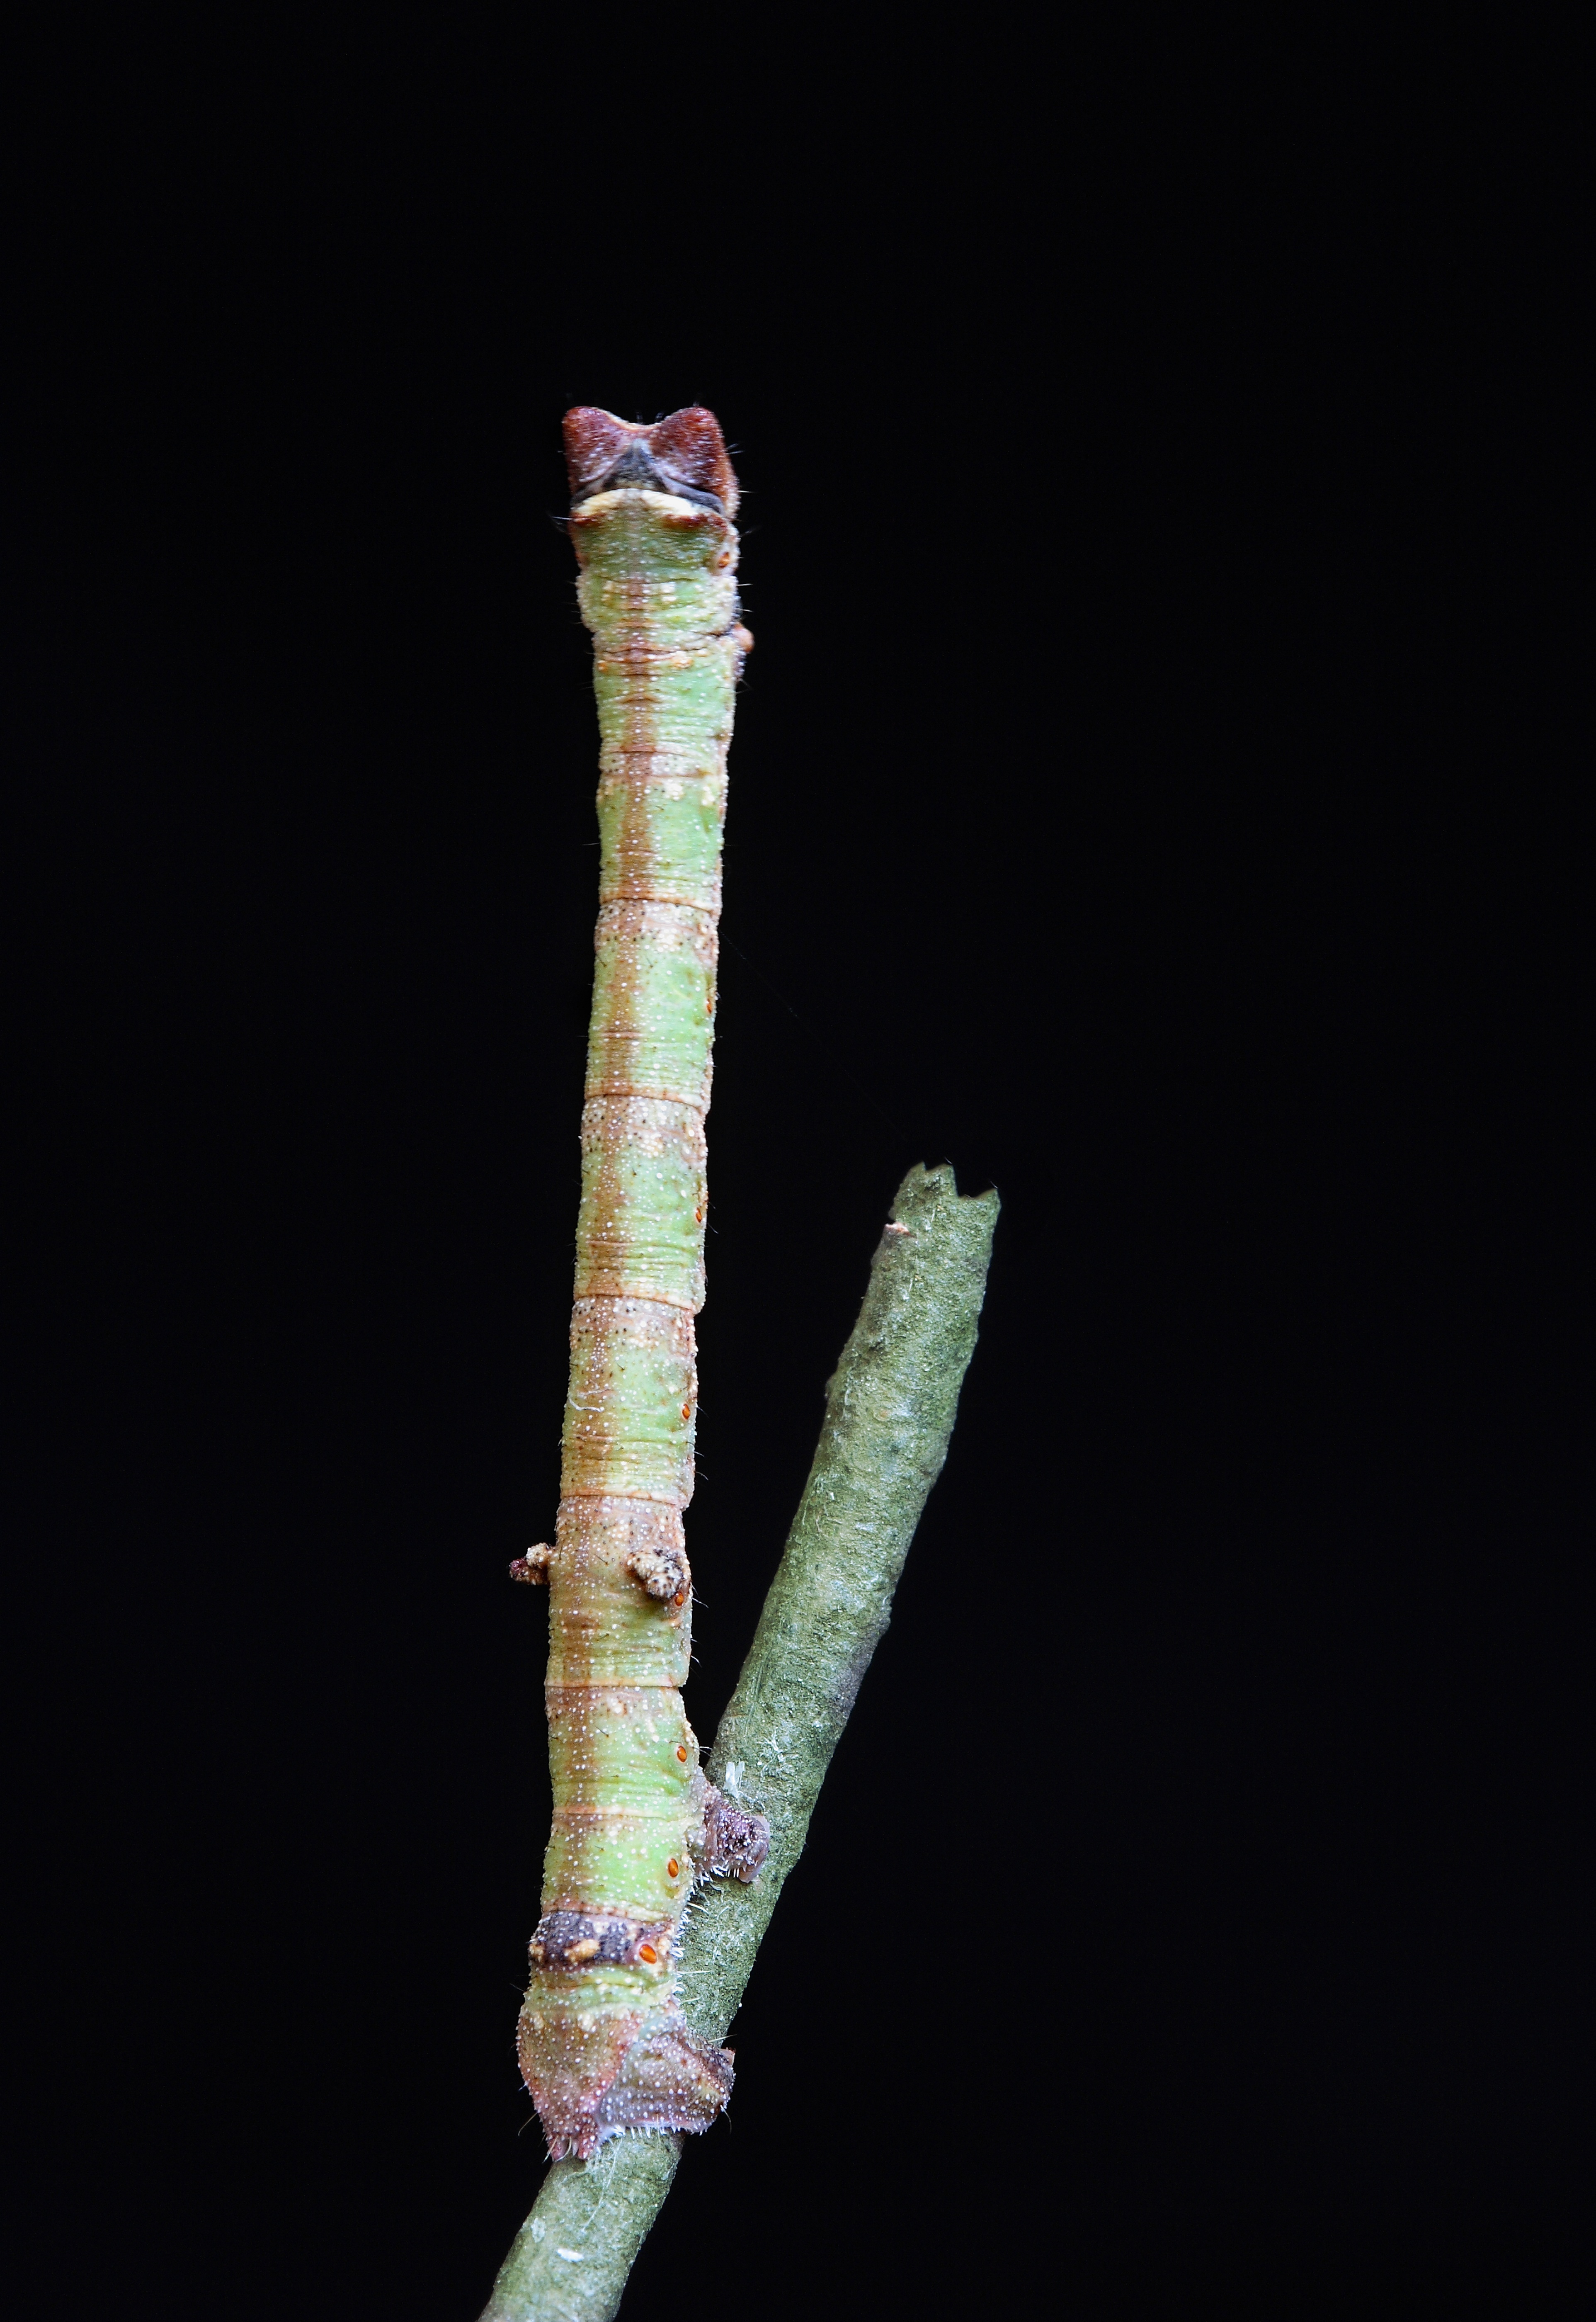
branch, leaf, green, insect, twig, caterpillar, close up, camouflage, lepidoptera, larva, macro photography, batesian mimickry, plant stem